Oscar Branch Colquitt

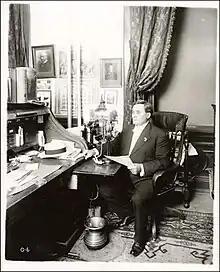
Colquitt in 1913

In 1890, Colquitt campaigned in favor of the creation of the Railroad Commission of Texas and vigorously supported the election of Jim Hogg as governor. He was elected to the Texas Senate in 1895 and served for four years, authoring several delinquent-tax laws. He served as the state revenue agent for the last eight months of 1898 and wrote a report for the special tax commission that was submitted to the legislature in 1900. For the 1899 and 1901 legislative sessions, Colquitt worked as a paid lobbyist. He was admitted to the bar in 1900, and practiced law when the legislature was not in session.